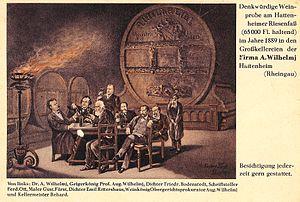
La dégustation du vin est un événement au cours duquel on expérimente, analyse et apprécie les caractères organoleptiques et plus particulièrement les caractères olfacto-gustatifs d'un ou de plusieurs vins.